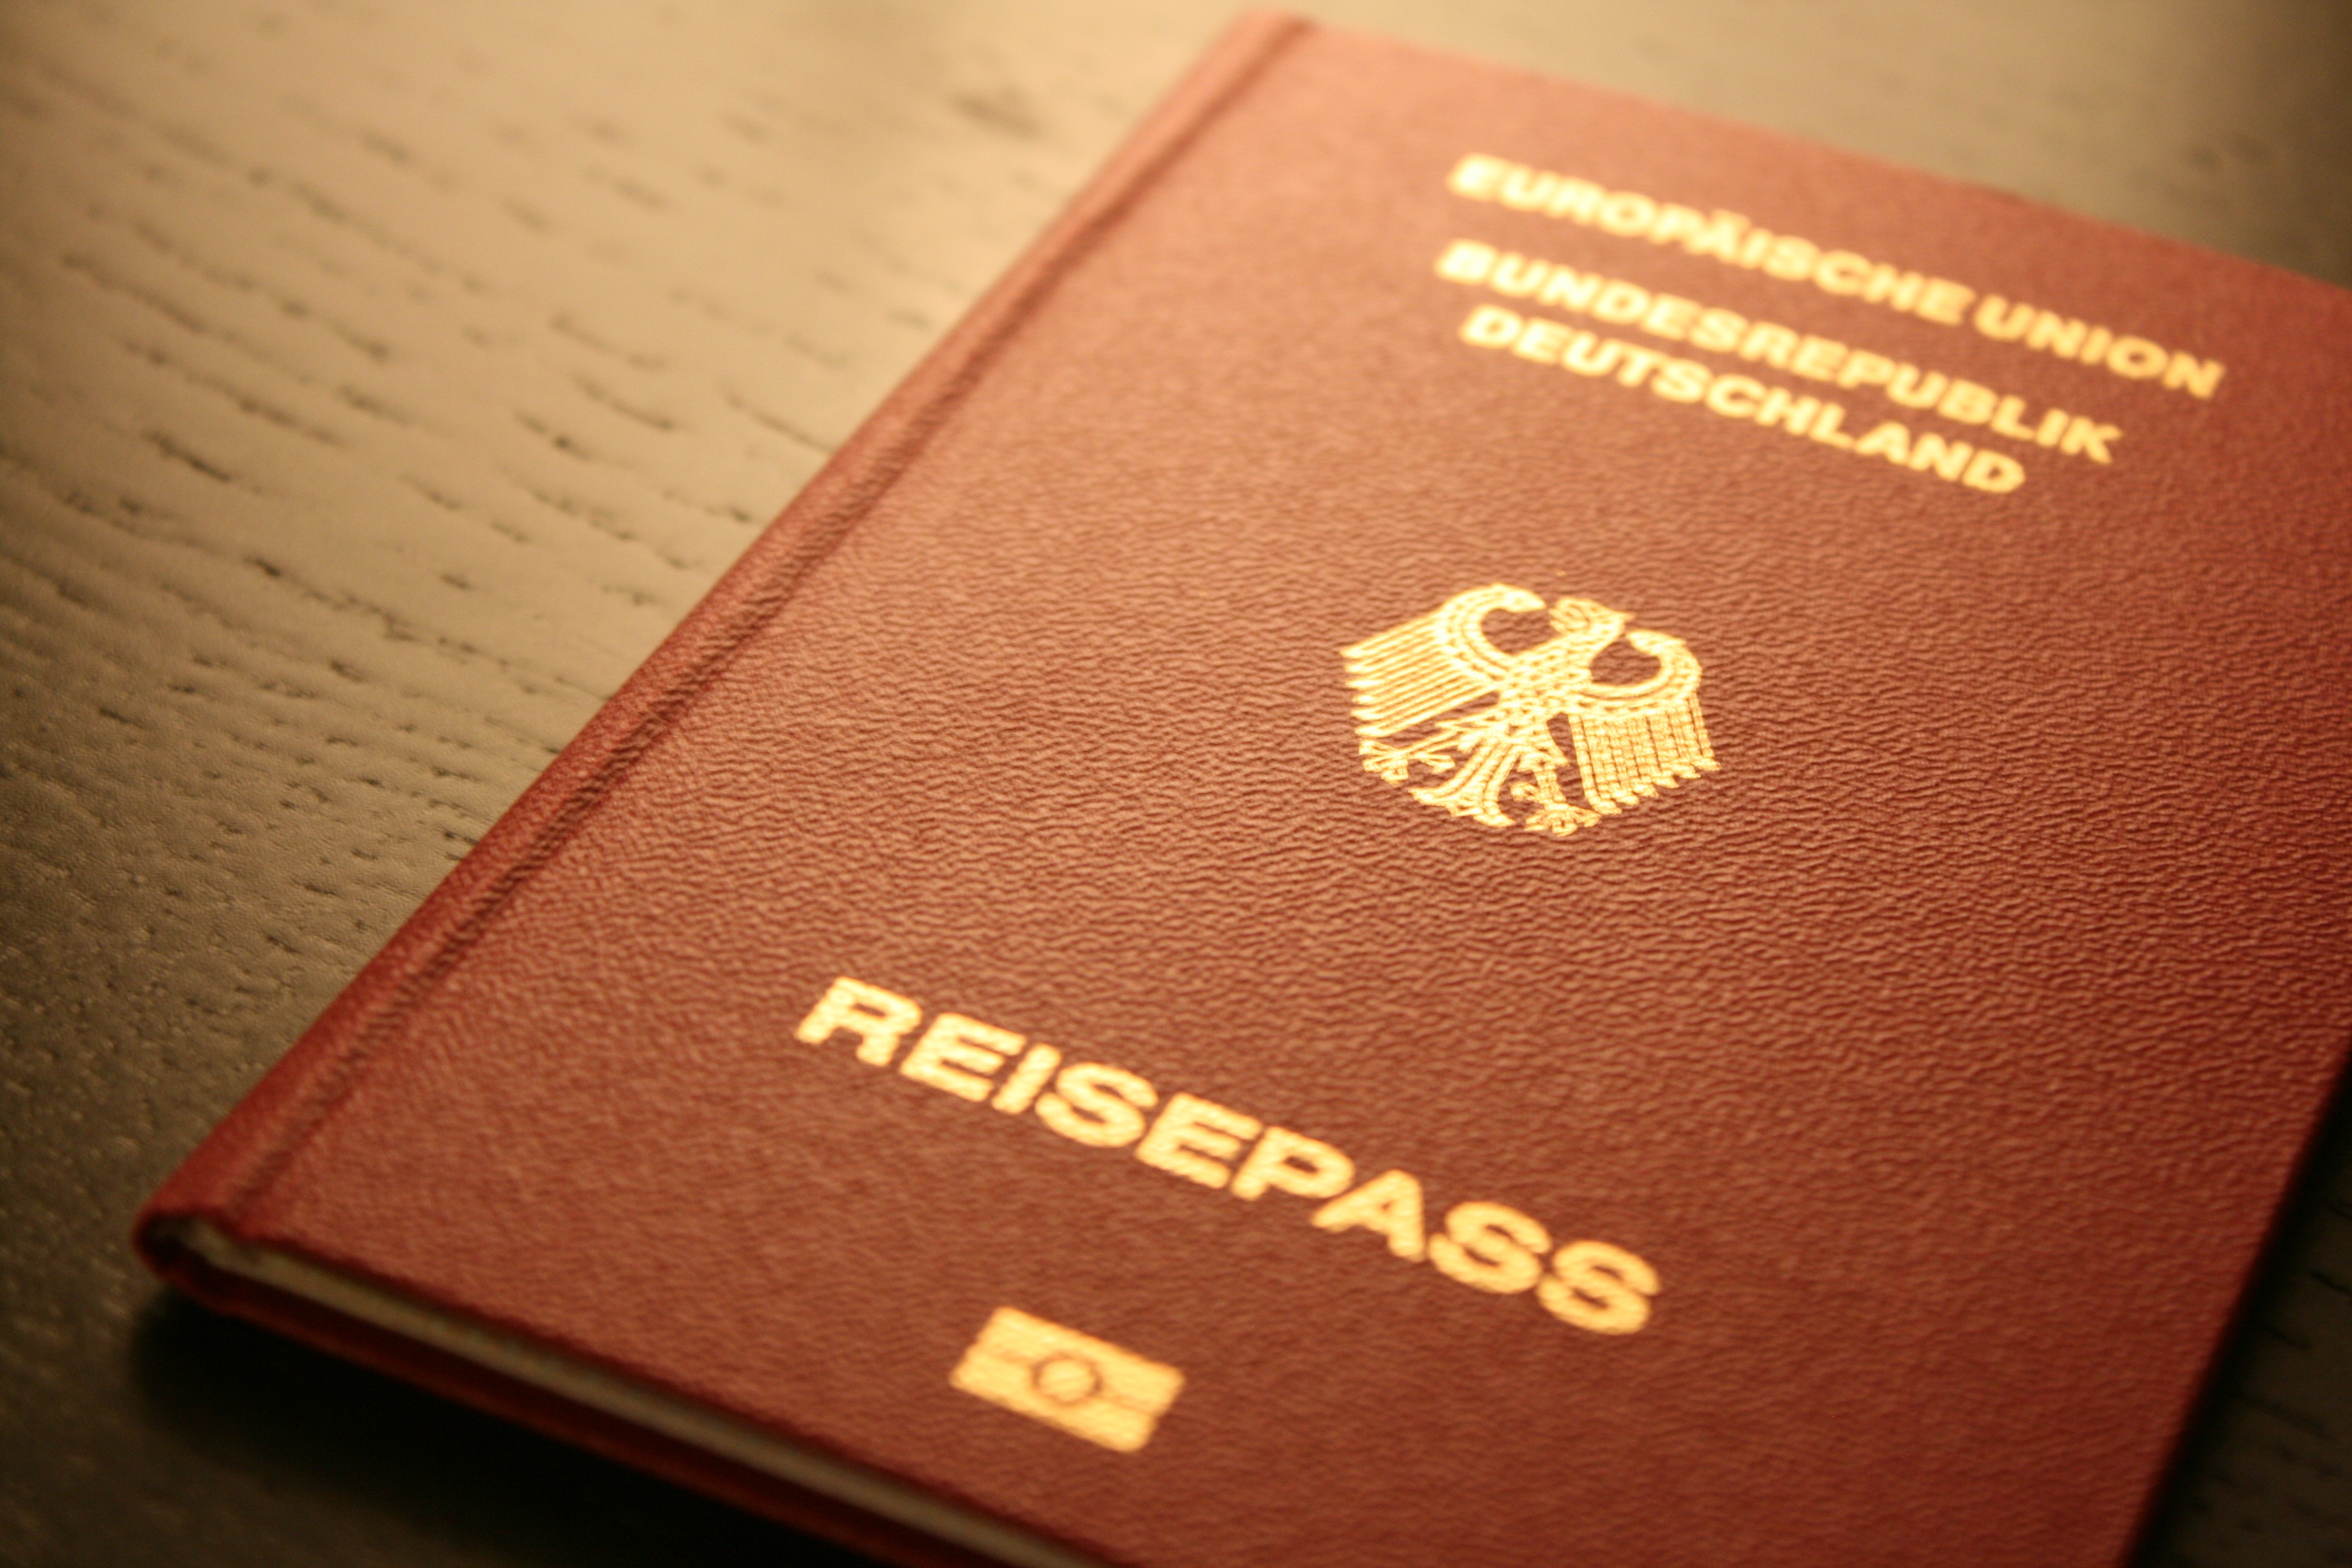
europe, brand, germany, document, border, passport, federal republic of, identity document